Hester Davenport

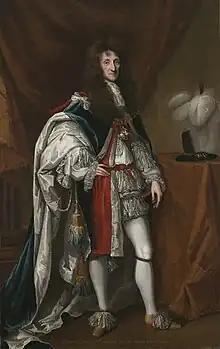
Aubrey de Vere, 20th Earl of Oxford

The Earl of Oxford became infatuated with Davenport, pursuing her ardently for nine months, but she rejected his advances and returned his gifts. In 18 February 1662 Pepys recorded in his "Diary" that Roxalana was no longer performing on the stage, the supposition being that she was by then living with Aubrey de Vere, 20th Earl of Oxford (1627–1703).